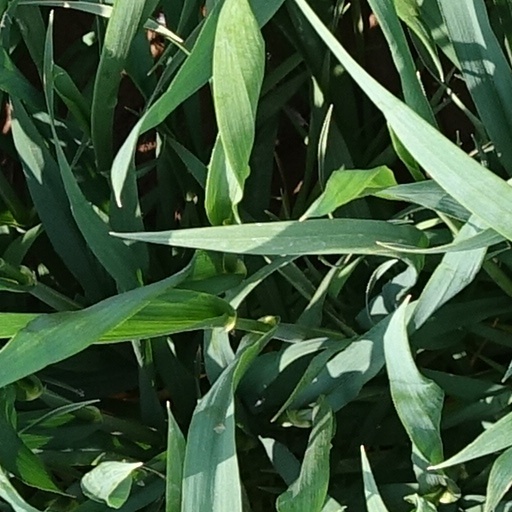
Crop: wheat